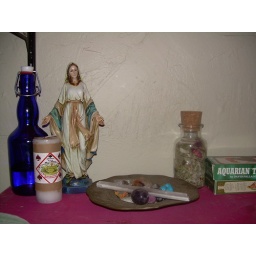
that's charged water in the blue bottle &amp;amp; protection herbs in the corked one.